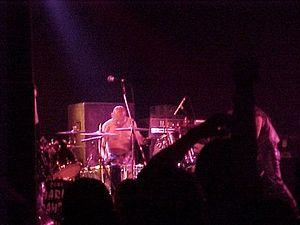
Les Misfits, ou The Misfits, est un groupe de punk rock américain, originaire de Lodi, dans le New Jersey. Il est initialement formé par le chanteur Glenn Danzig en 1977. Glenn Danzig et le bassiste Jerry Only sont les seuls membres constants de sa formation initiale. Après une série de changements dans la formation et l'arrivée de Doyle Wolfgang von Frankenstein en guitariste définitif, malgré un succès international croissant, Danzig dissout le groupe original en 1983.